The House of Toys

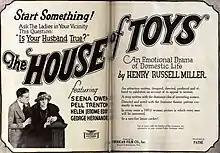
Advertisement

The House of Toys is a 1920 American silent drama film directed by George L. Cox and starring Seena Owen, Pell Trenton, and Helen Jerome Eddy.